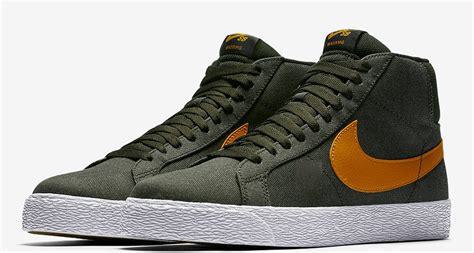
Brand: Nike
Model: Blazer SB